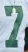
Number: 7